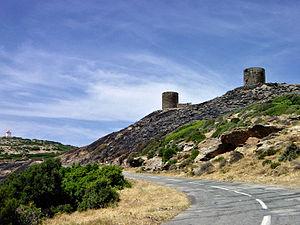
Ersa est une commune française située dans la circonscription départementale de la Haute-Corse et le territoire de la collectivité de Corse. Elle appartient à l'ancienne piève de Luri, dans le Cap Corse.